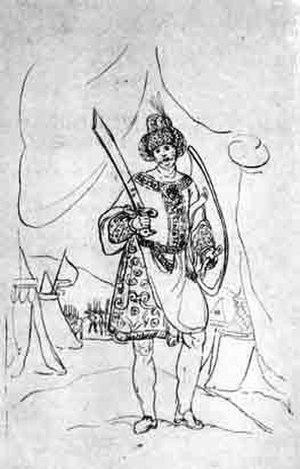
L'islam a été introduit en Géorgie en 645, par une armée du calife Omar. Il conquit l'Est de la Géorgie et établit la loi islamique à Tbilissi. Actuellement, les musulmans constituent 9,9 % de la population géorgienne. D'autres sources les évaluent à 10 % ou 13 % de la population.
La liste des rois de Karthli reprend les souverains de ce royaume depuis la division officielle du royaume de Géorgie en 1490. Avant cette date, certains monarques géorgiens dirigent le seul Karthli mais se considèrent roi de Géorgie. En 1490, un conseil national officialise la division du pays en trois entités indépendantes : Karthli, Kakhétie et Iméréthie.
Vakhtang V, aussi connu comme Chah Navaz Khan est un monarque du royaume géorgien de Karthli, un prince de Moukhran sous les noms de Vakhtang II et Bakhouta Beg, et un homme politique de la Perse séfévide de la dynastie des Bagration de Moukhran. Il est le premier roi de Karthli représentant la branche cadette des Bagrations de Moukhran, une lignée qui dirige Tbilissi jusqu'en 1746. Il est également l'ancêtre paternel de monarques de Kakhétie et d'Iméréthie et de nombreux princes russo-géorgiens, dont Piotr Ivanovitch Bagration.
Rostom de Karthli, Khosrov Mirza ou Rostom Khan est un roi de Karthli de la famille Bagration ayant régné de 1633 à 1658, et un roi de Kakhétie ayant régné de 1648 à 1656.